Electoral history of John Sparrow David Thompson

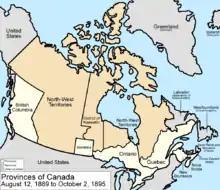
Canada had seven provinces, one territory and one semi-autonomous district during Thompson's term as Prime Minister.

Thompson ranks sixteenth out of twenty-three prime ministers for time in office, serving one short term of just over two years (1892–1894). He became prime minister upon the resignation of Sir John Abbott and was only in office for a total of 2 years and 7 days.